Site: brandenburg
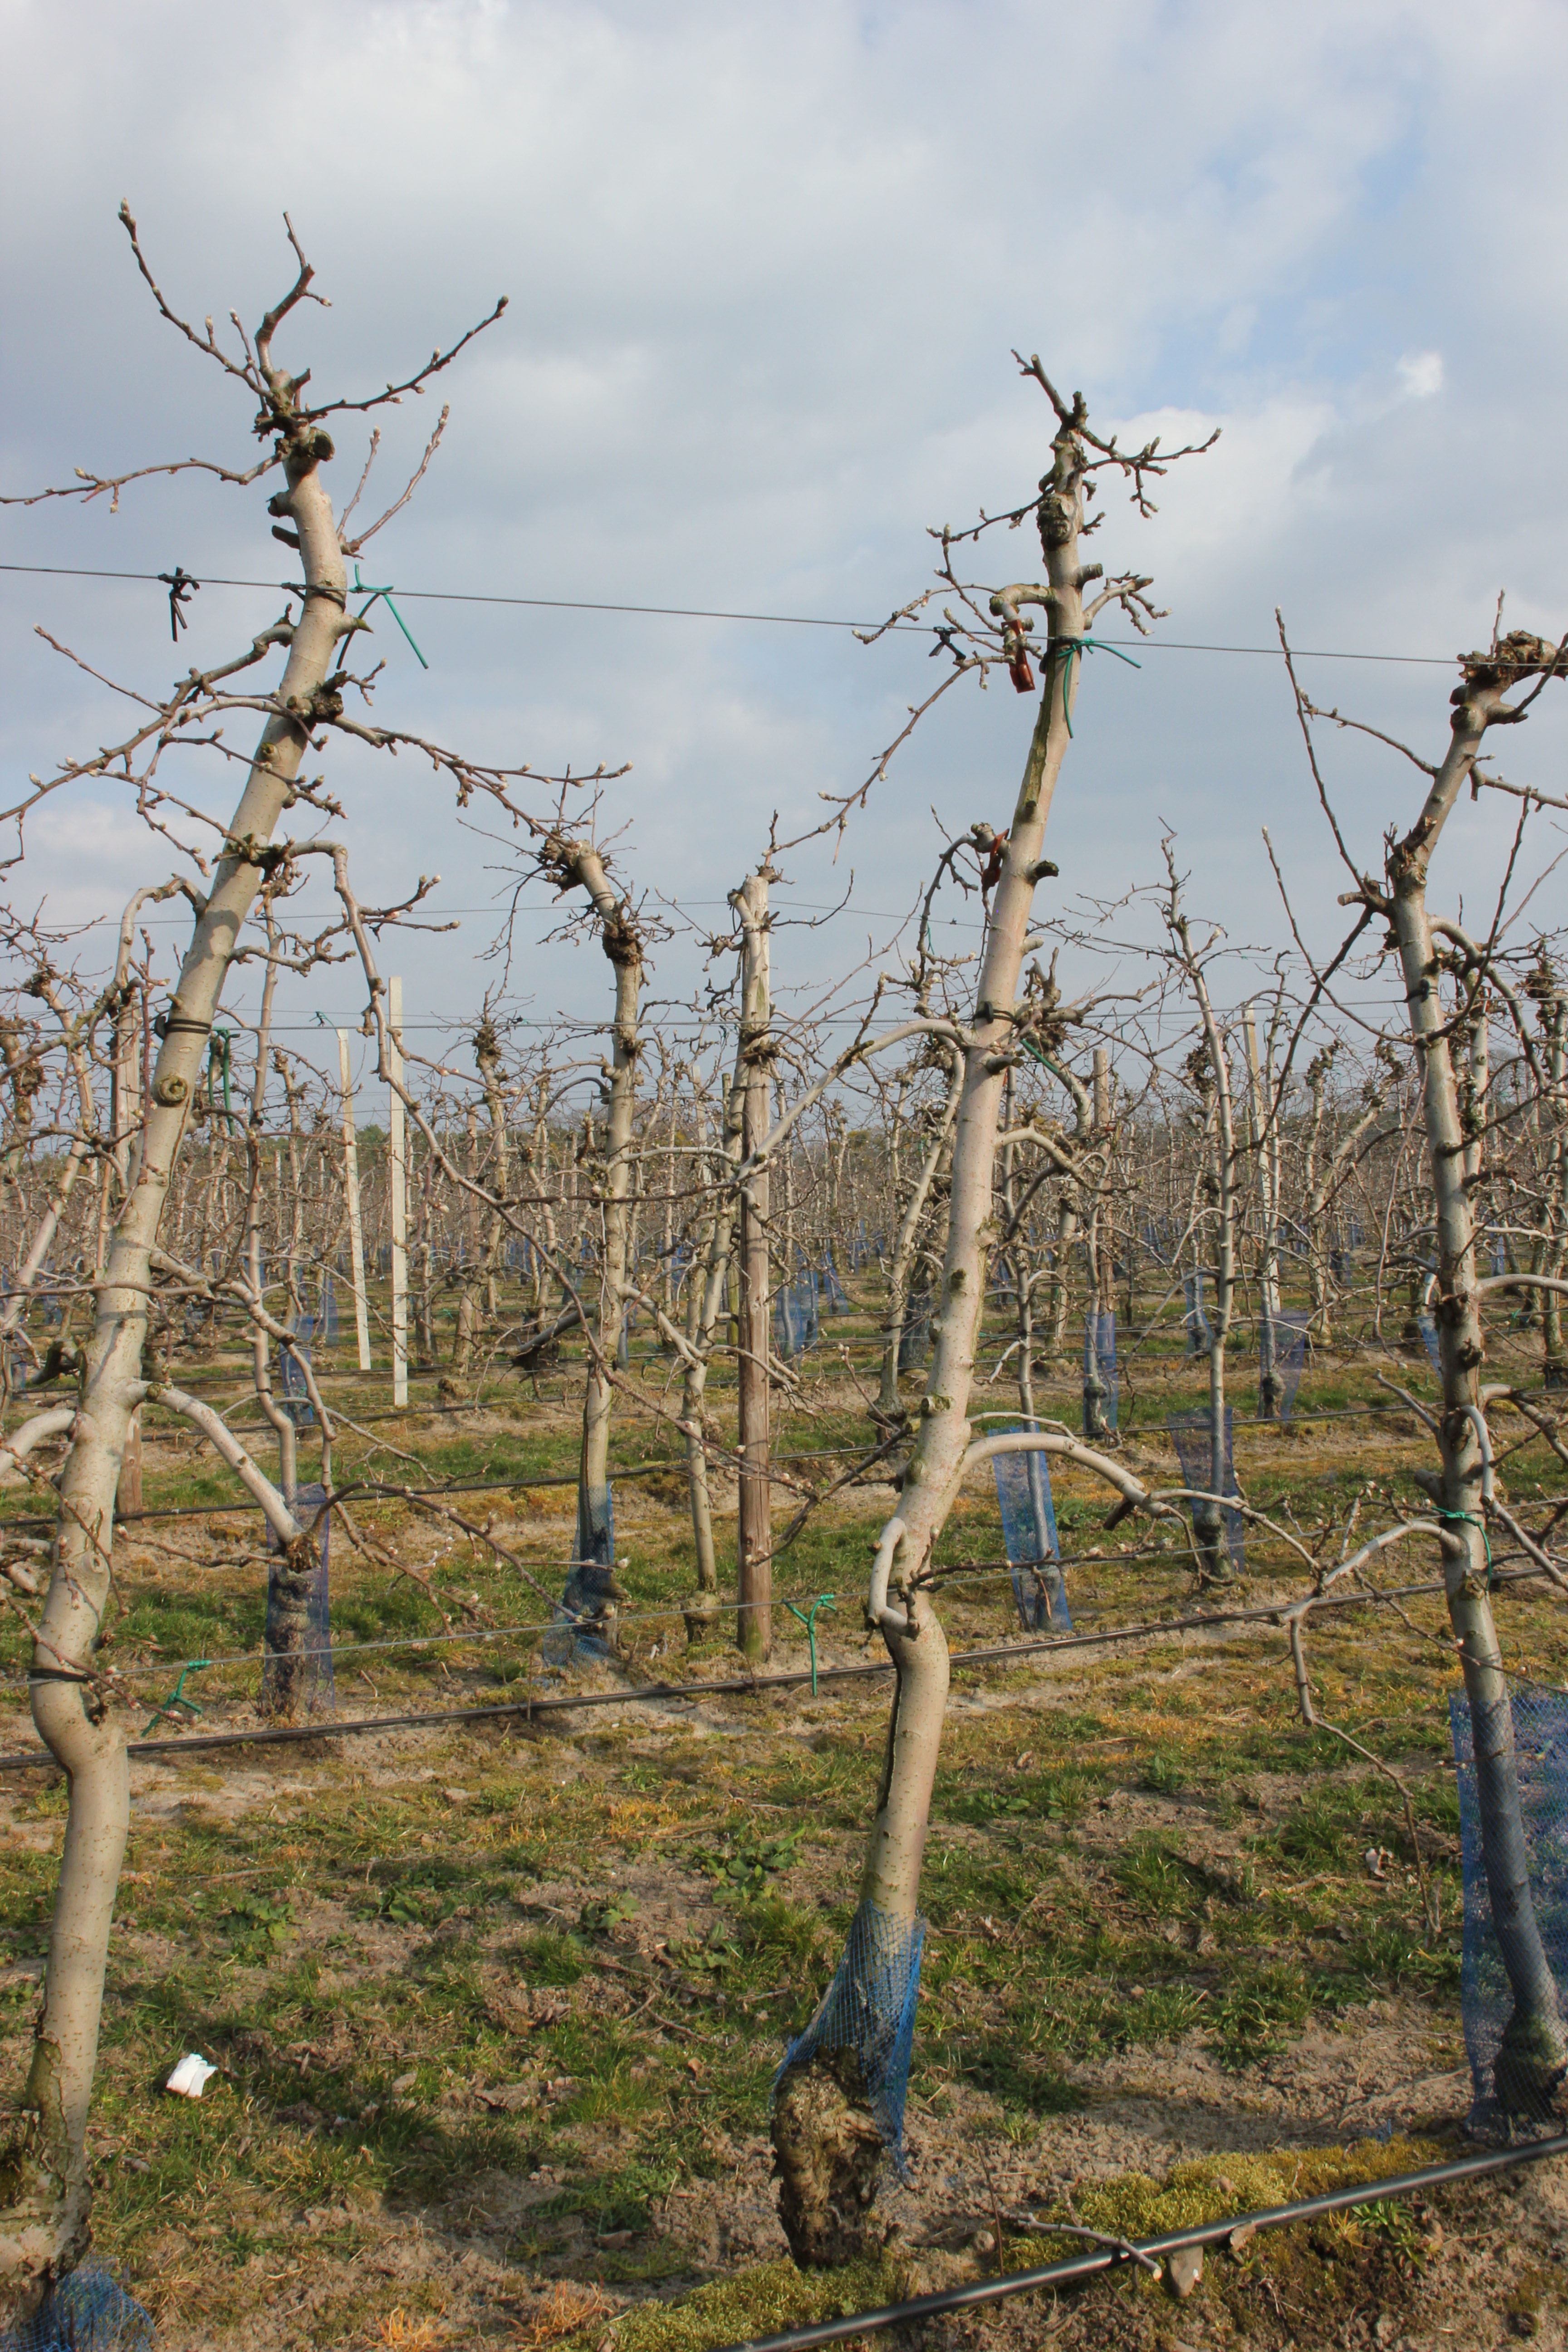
Growth stage (BBCH 03): Bud development